The Clock Strikes Twelve

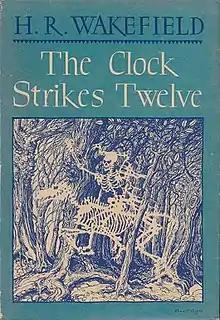
Dust-jacket illustration by Ronald Clyne for "The Clock Strikes Twelve" by H. R. Wakefield

The Clock Strikes Twelve is a collection of stories by author H. Russell Wakefield, published by Arkham House in 1946, and was the first collection of the author's stories to be published by Arkham House. (An earlier edition, with four fewer stories, had been published in England in 1940.) It was published in an edition of 4,040 copies.